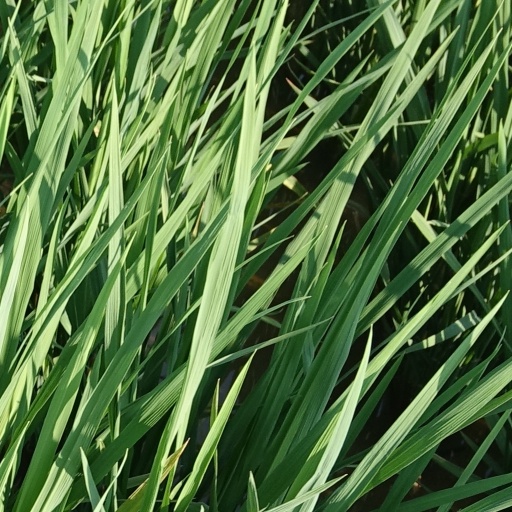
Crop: rice